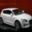
Label: automobile